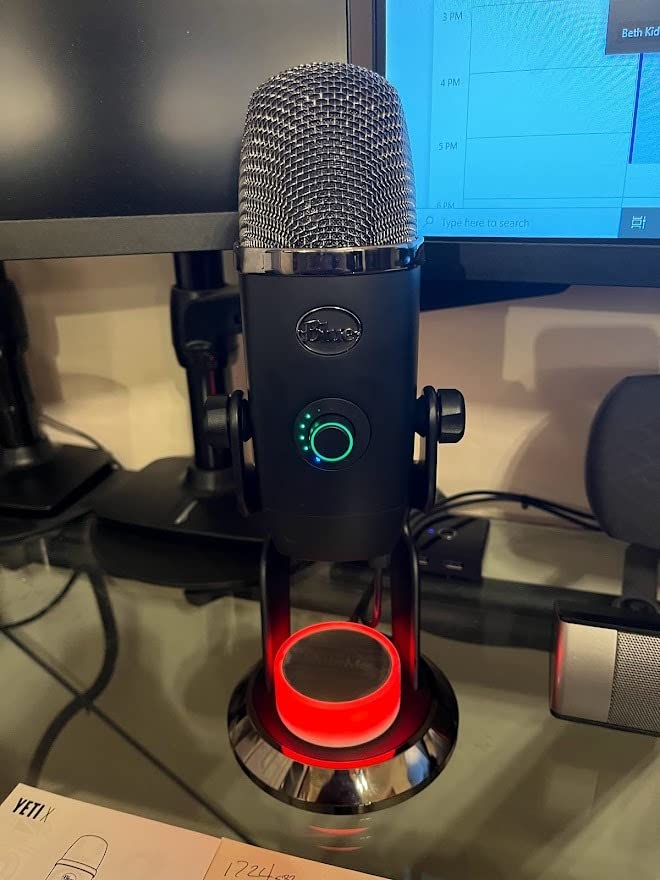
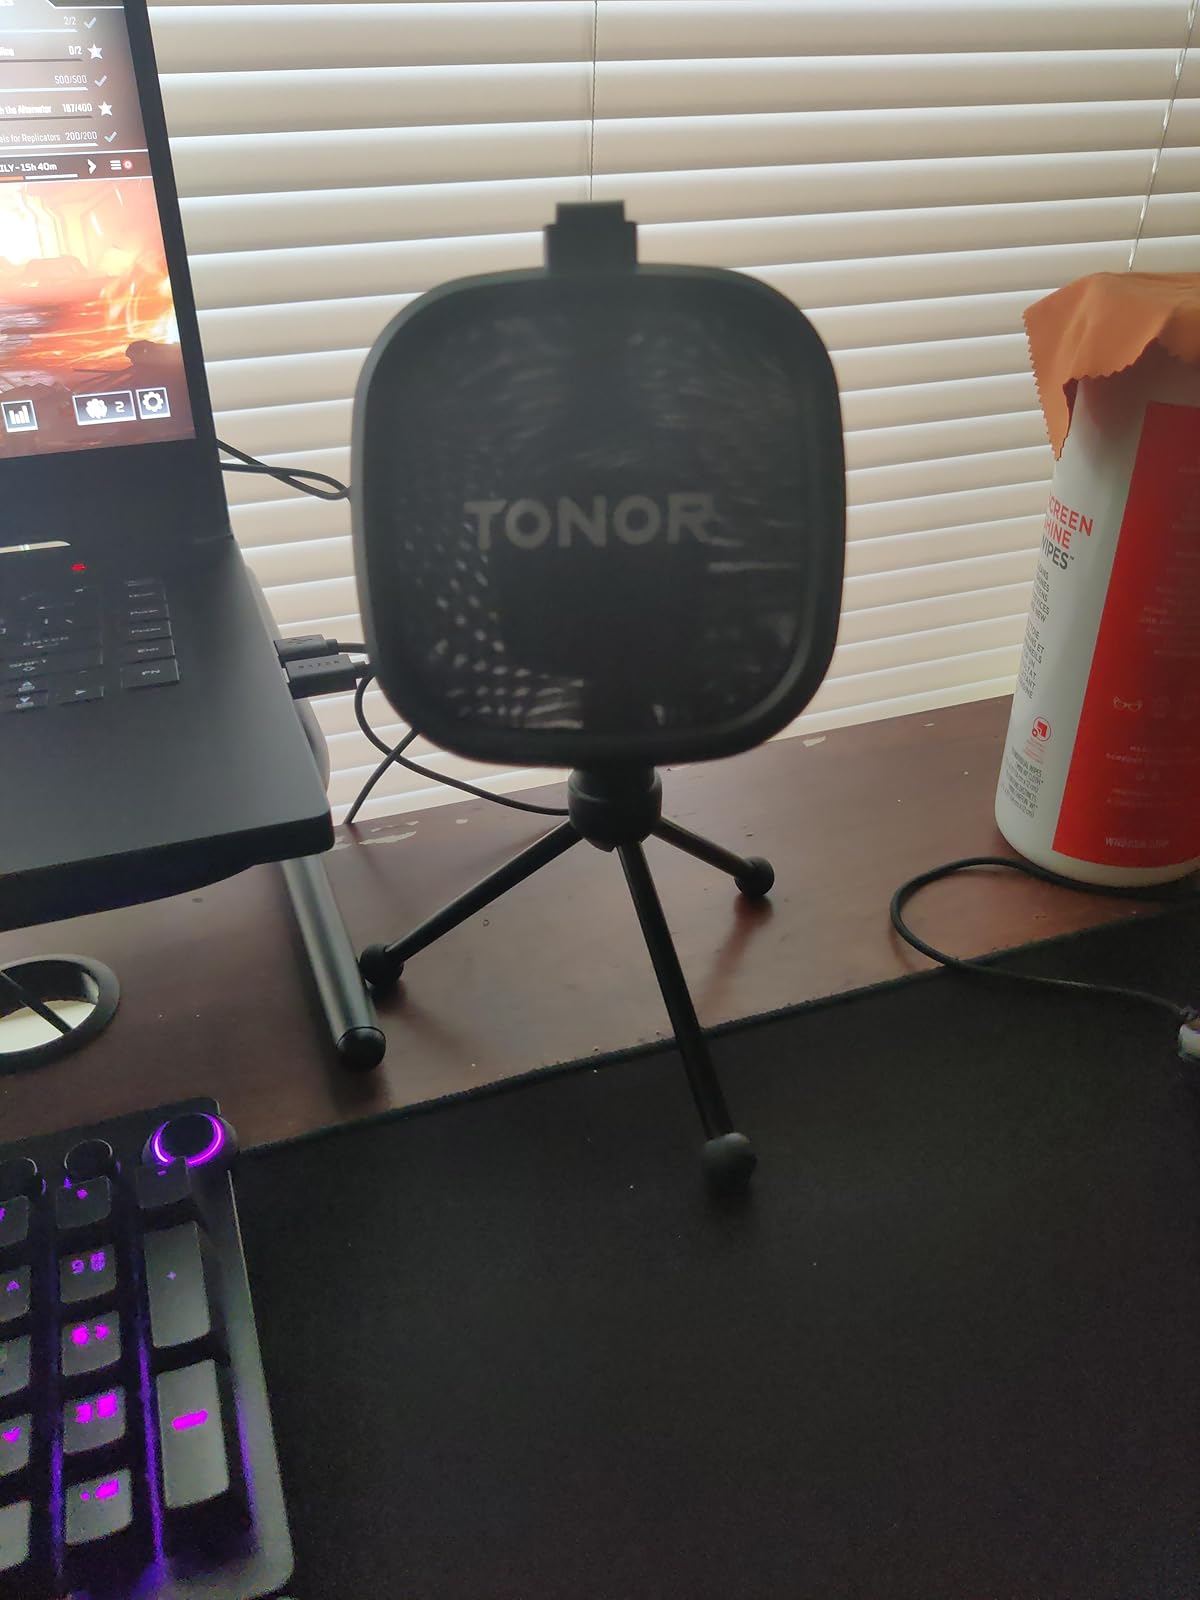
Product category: microphone
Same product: no